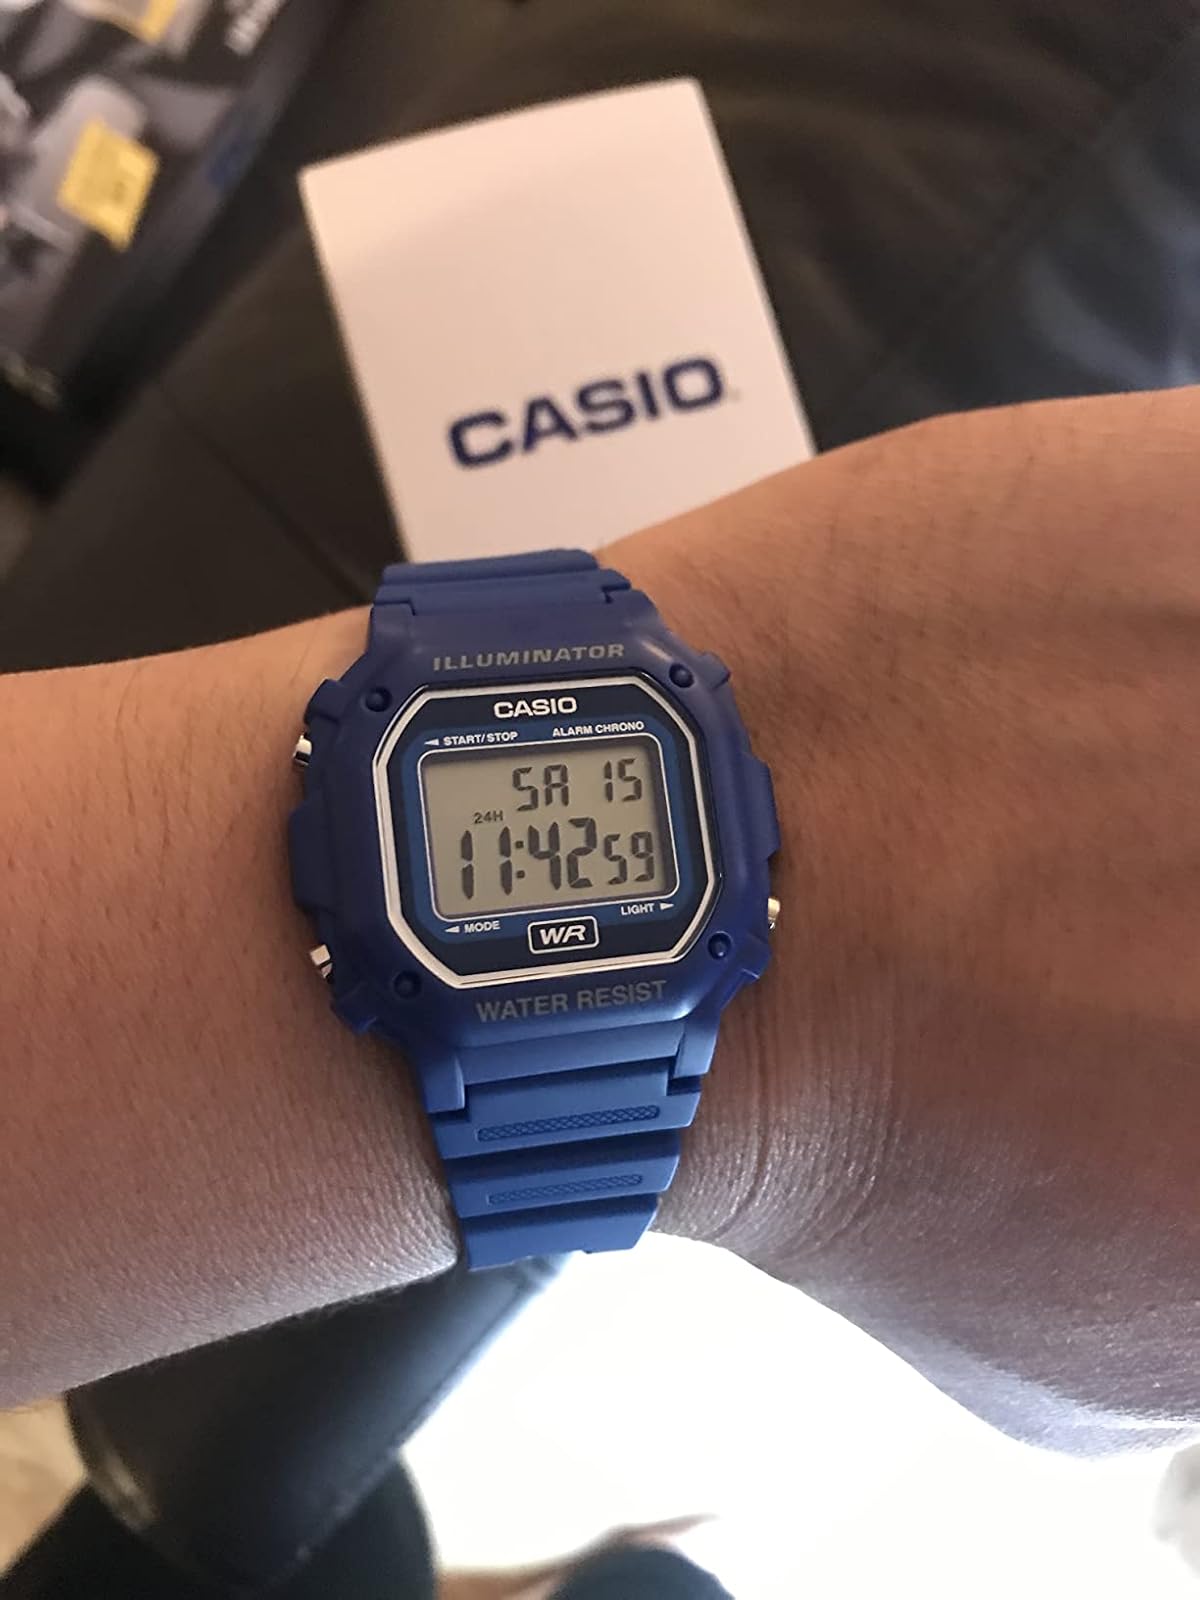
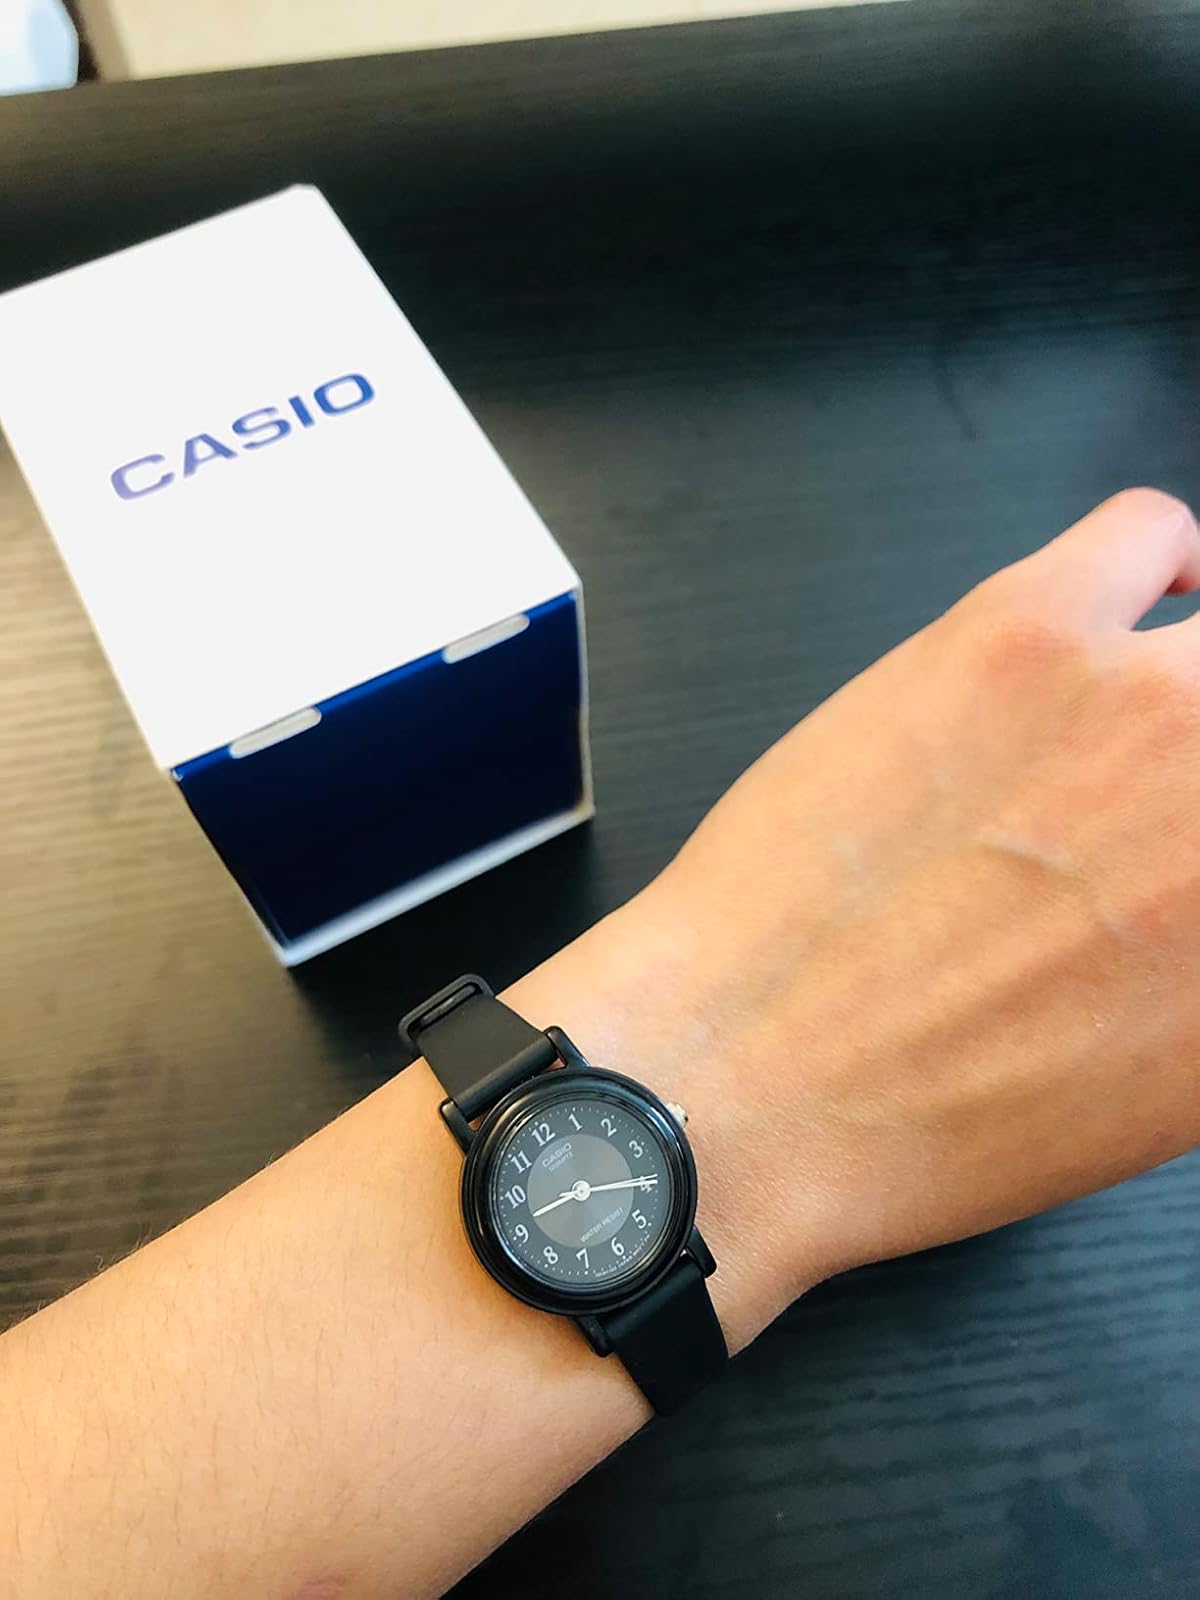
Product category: accessories_watch
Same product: no